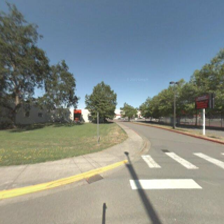
Label: streetView